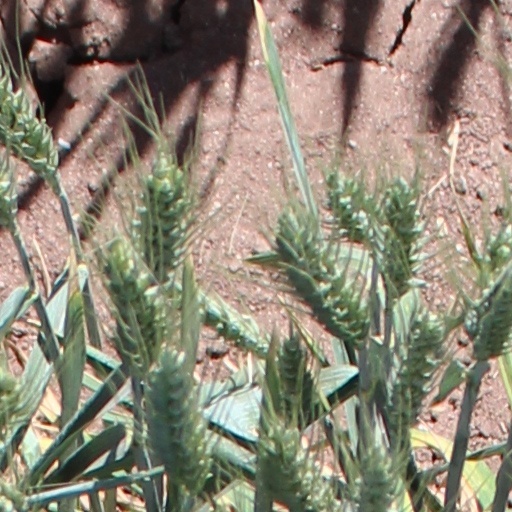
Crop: wheat